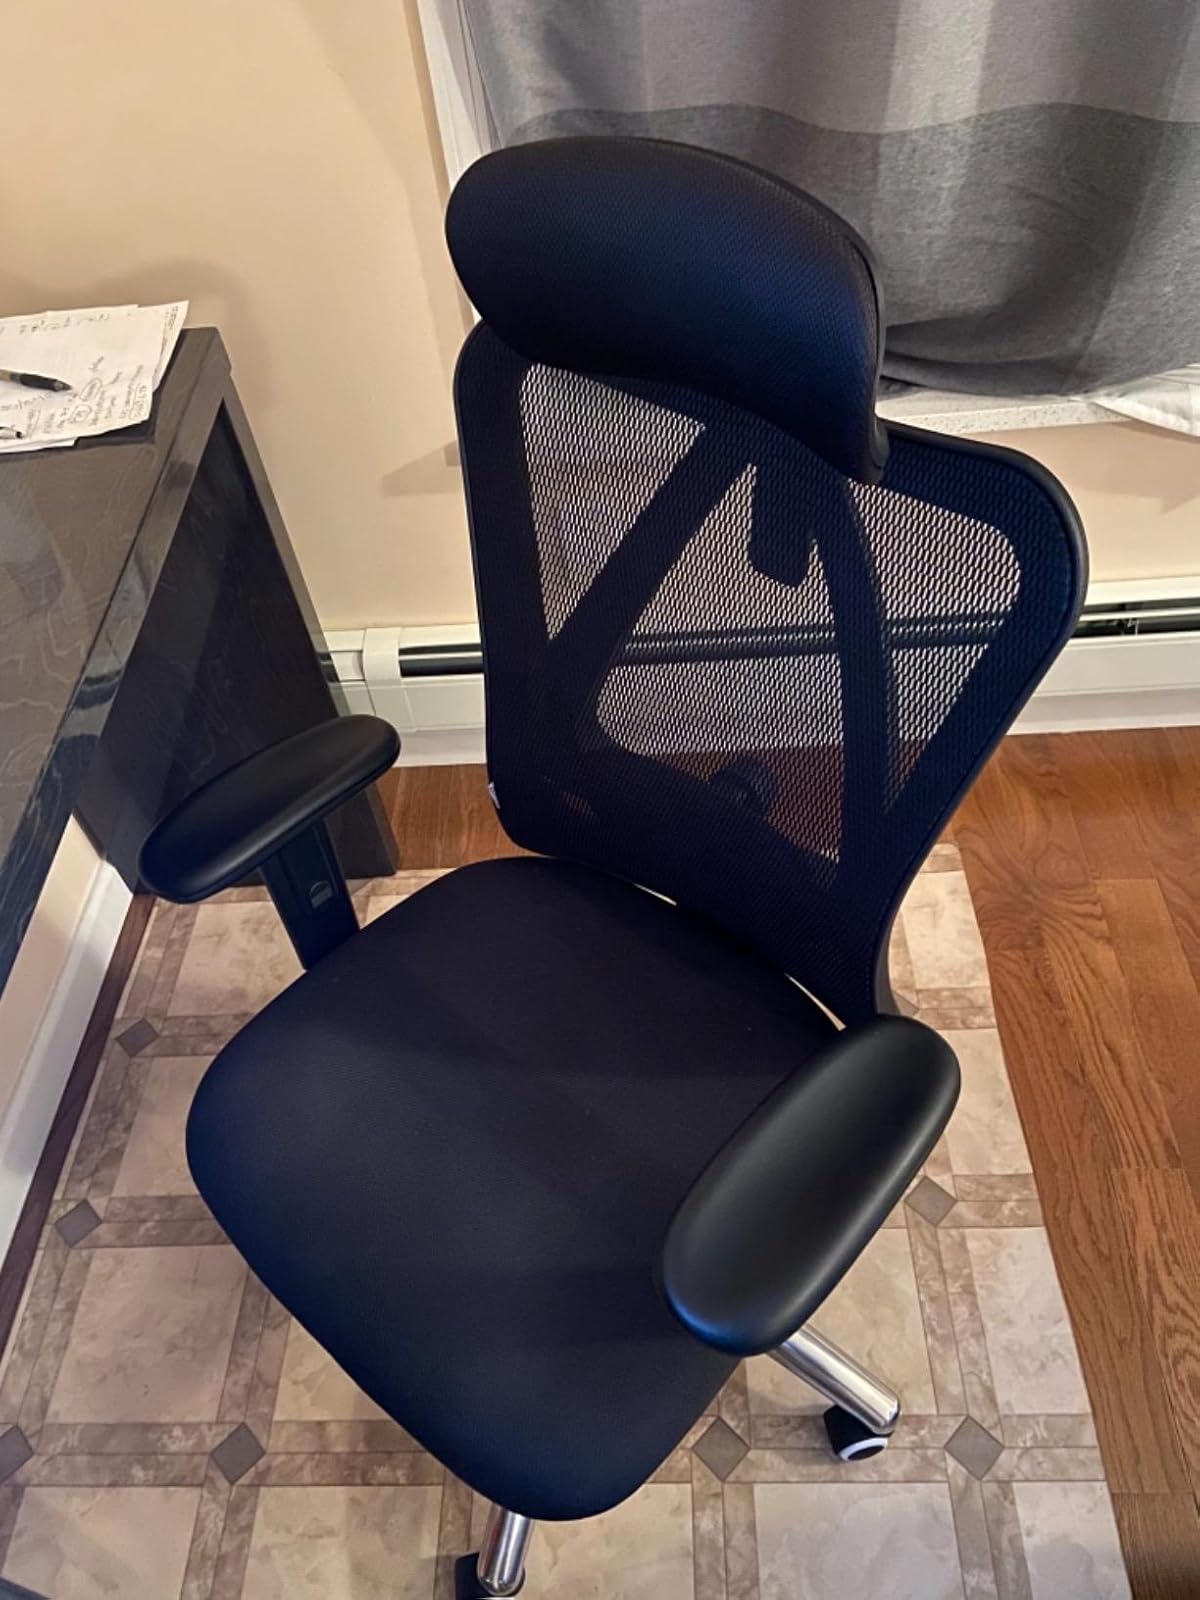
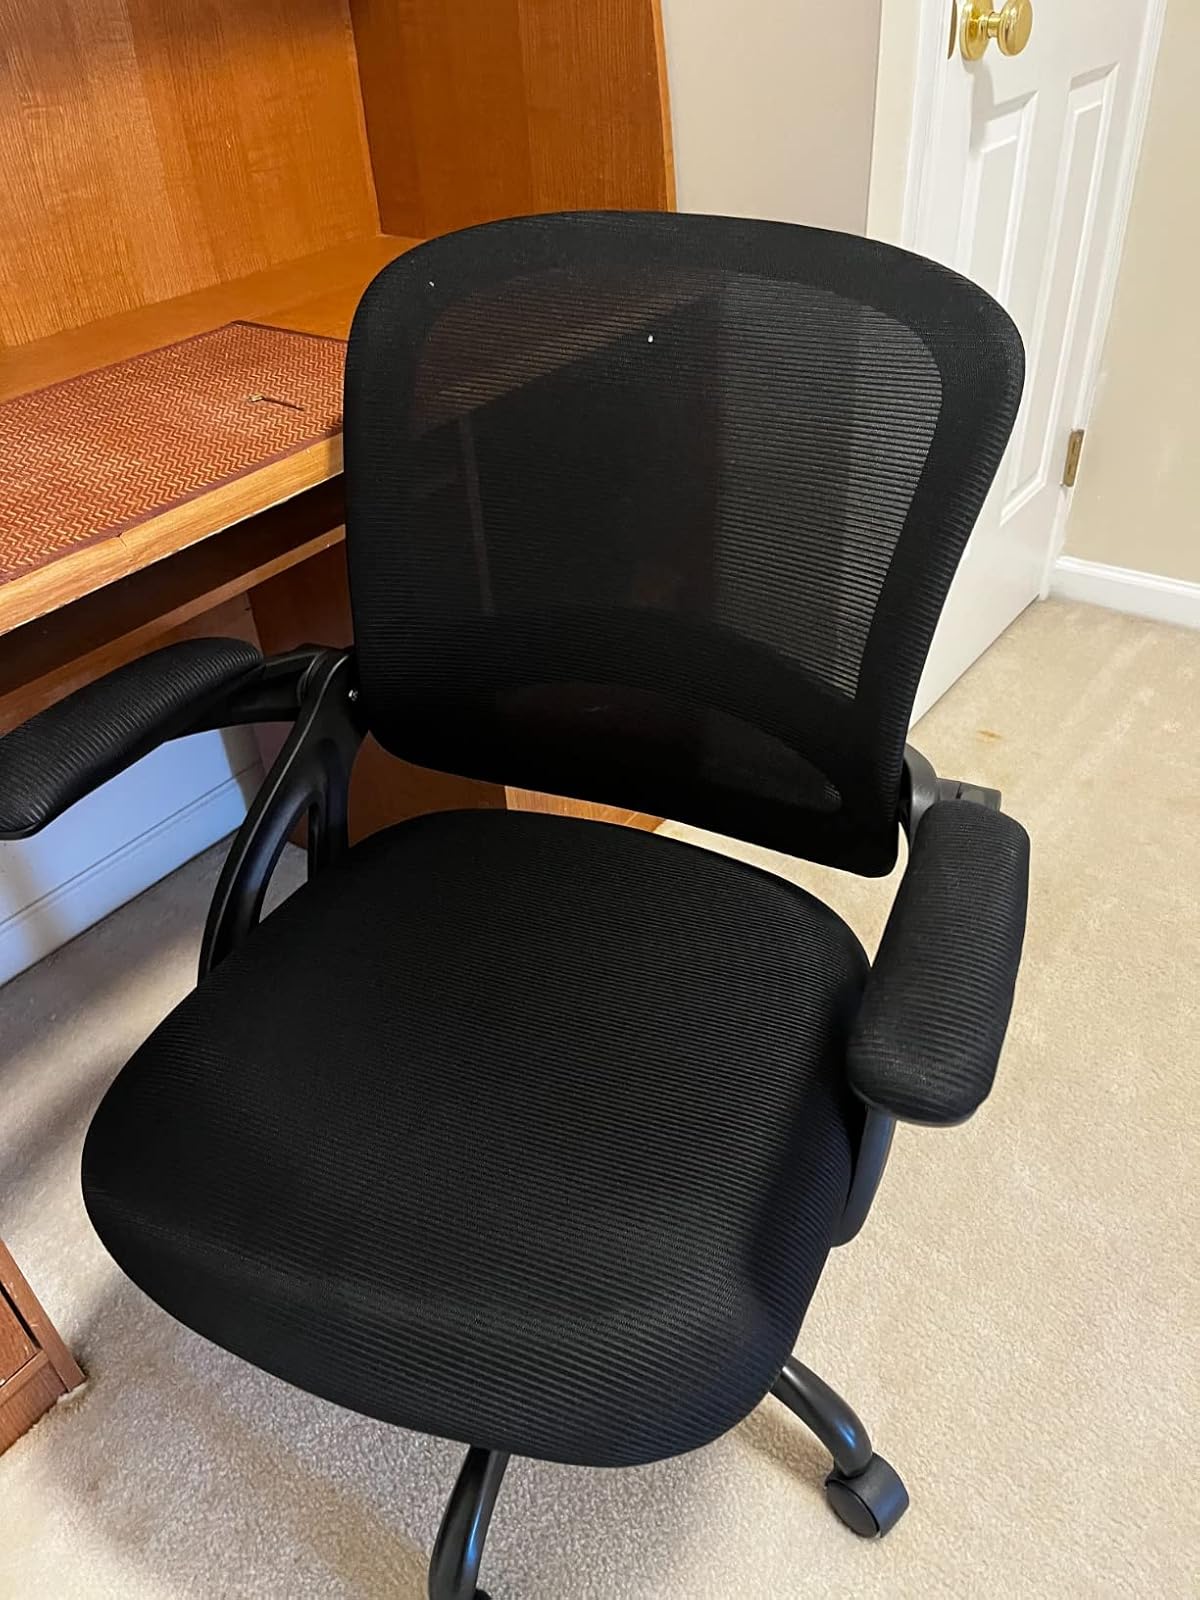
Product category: items_chair
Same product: no